Sel, Norway

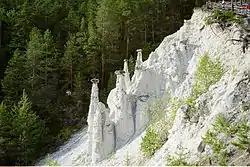
Kvitskriuprestene - White Priests - soil pyramids near Sinclairstøtten in Sel.

Sel is bordered on the north by Dovre and Vågå municipalities, and on the south by Nord-Fron municipality. To the northeast it is bordered by Folldal municipality. Large parts of the very first national park in Norway, Rondane National Park is situated in the municipality of Sel and has its main entrances from the mountain villages of Høvringen and Mysuseter. The Jutulhogget canyon is located in the park.